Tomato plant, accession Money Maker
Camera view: tilt-top (135 deg); turntable rotation: 60 degrees
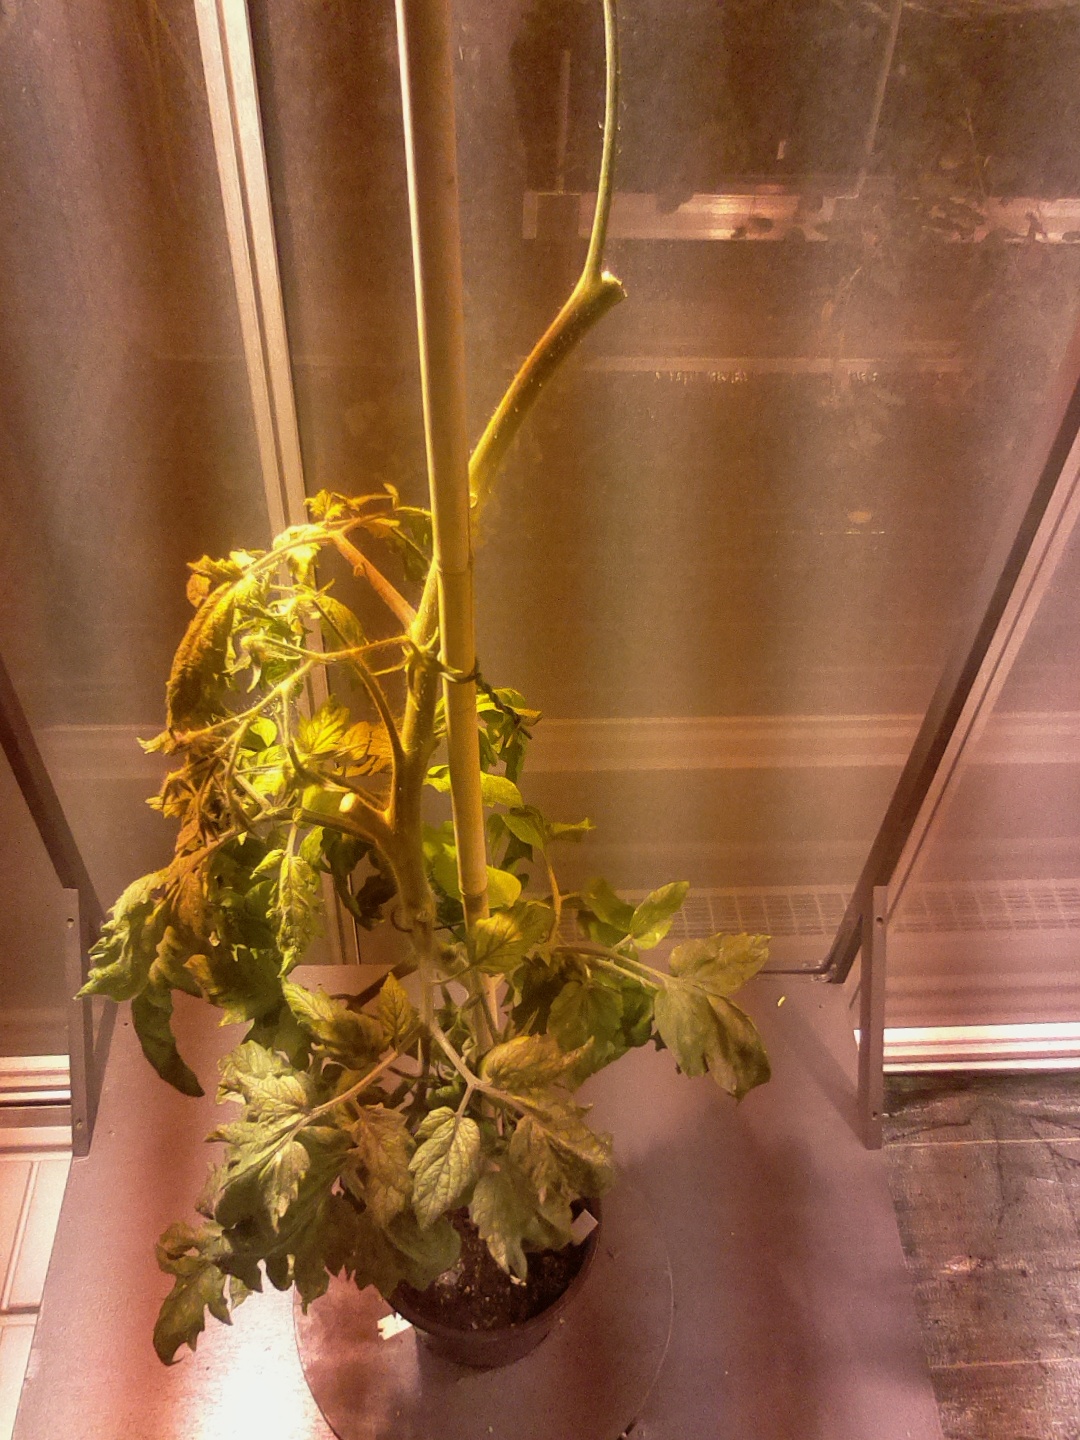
BBCH growth stage 74: 40%-50% of final fruit size